Lagos University Teaching Hospital

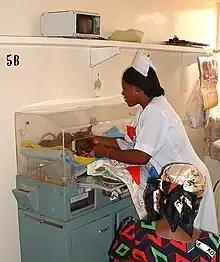

The equipment available on the neonatal unit are incubators, phototherapy devices including bilirubinometer and irradiometer machines, multiparameter monitors, pulse oximeters, apnoea monitors, piped air/oxygen, blood gas analyzers, and bubble CPAP machine with blenders and high-flow facility.